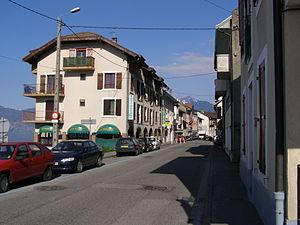
Rue Nationale à Saint-Gingolph
Saint-Gingolph est une commune française du Chablais savoyard, administrativement dans le département de la Haute-Savoie en région Auvergne-Rhône-Alpes et autrefois rattachée à l'ancien duché de Savoie.